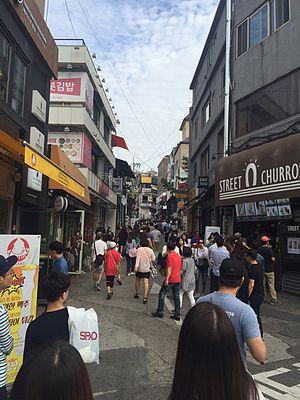
Itaewon est une zone entourant Itaewon-dong dans le quartier Yongsan-gu à Séoul en Corée du Sud. Il est desservi par la ligne 6 du métro de Séoul grâce aux stations Itaewon, Noksapyeong et Hanganjin. Environ 22 000 personnes résident dans le quartier et c'est un quartier populaire pour les résidents de Séoul, les touristes, les expatriés et le personnel militaire américain.